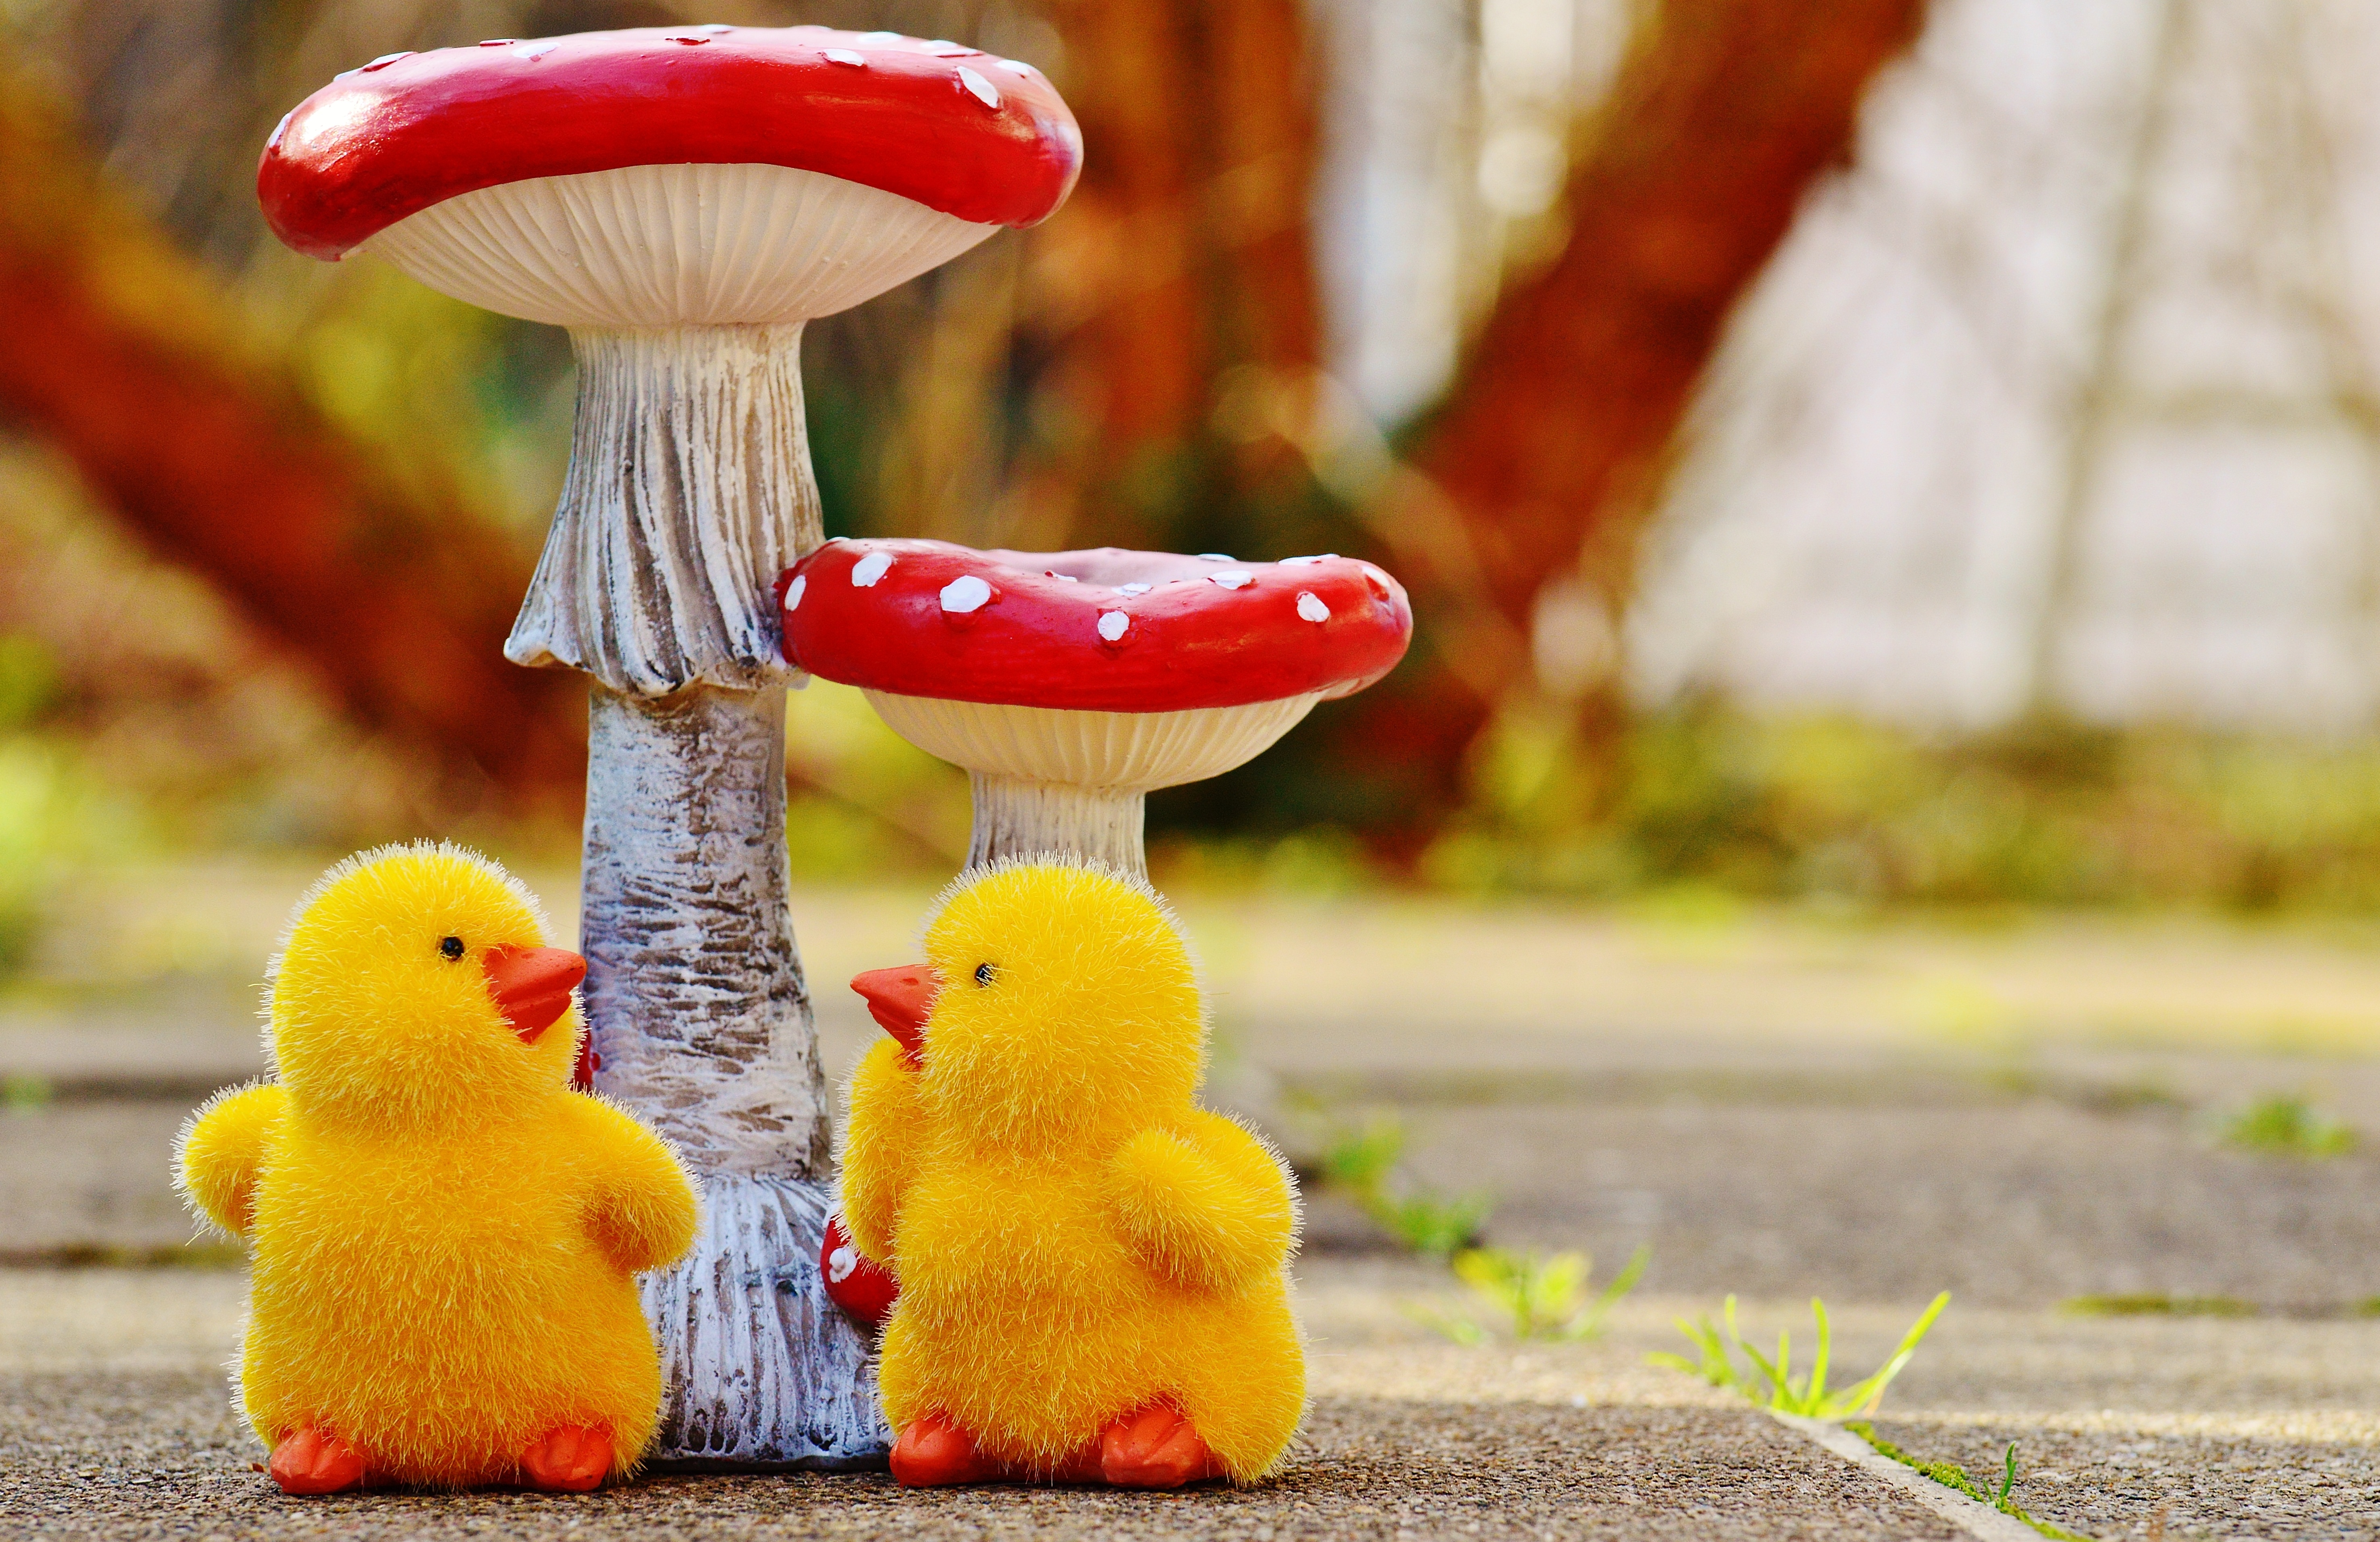
sweet, cute, decoration, spring, red, color, yellow, figure, mushrooms, fly agaric, easter, chicks, water bird, easter theme